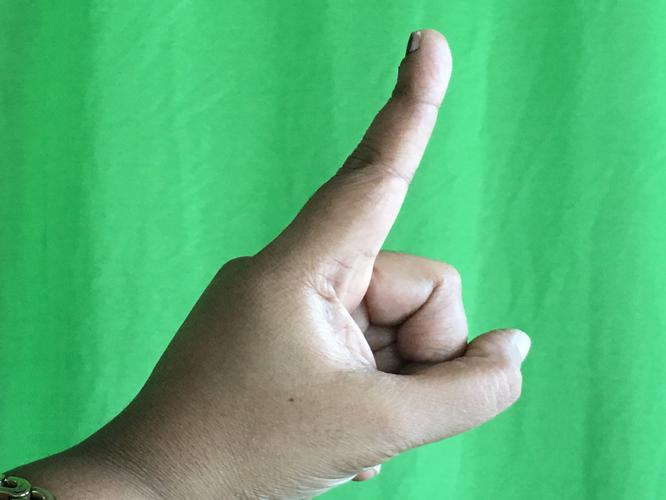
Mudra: Suchi
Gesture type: single_hand